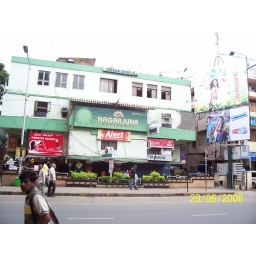
someone once told me there used to be a dance bar in this building